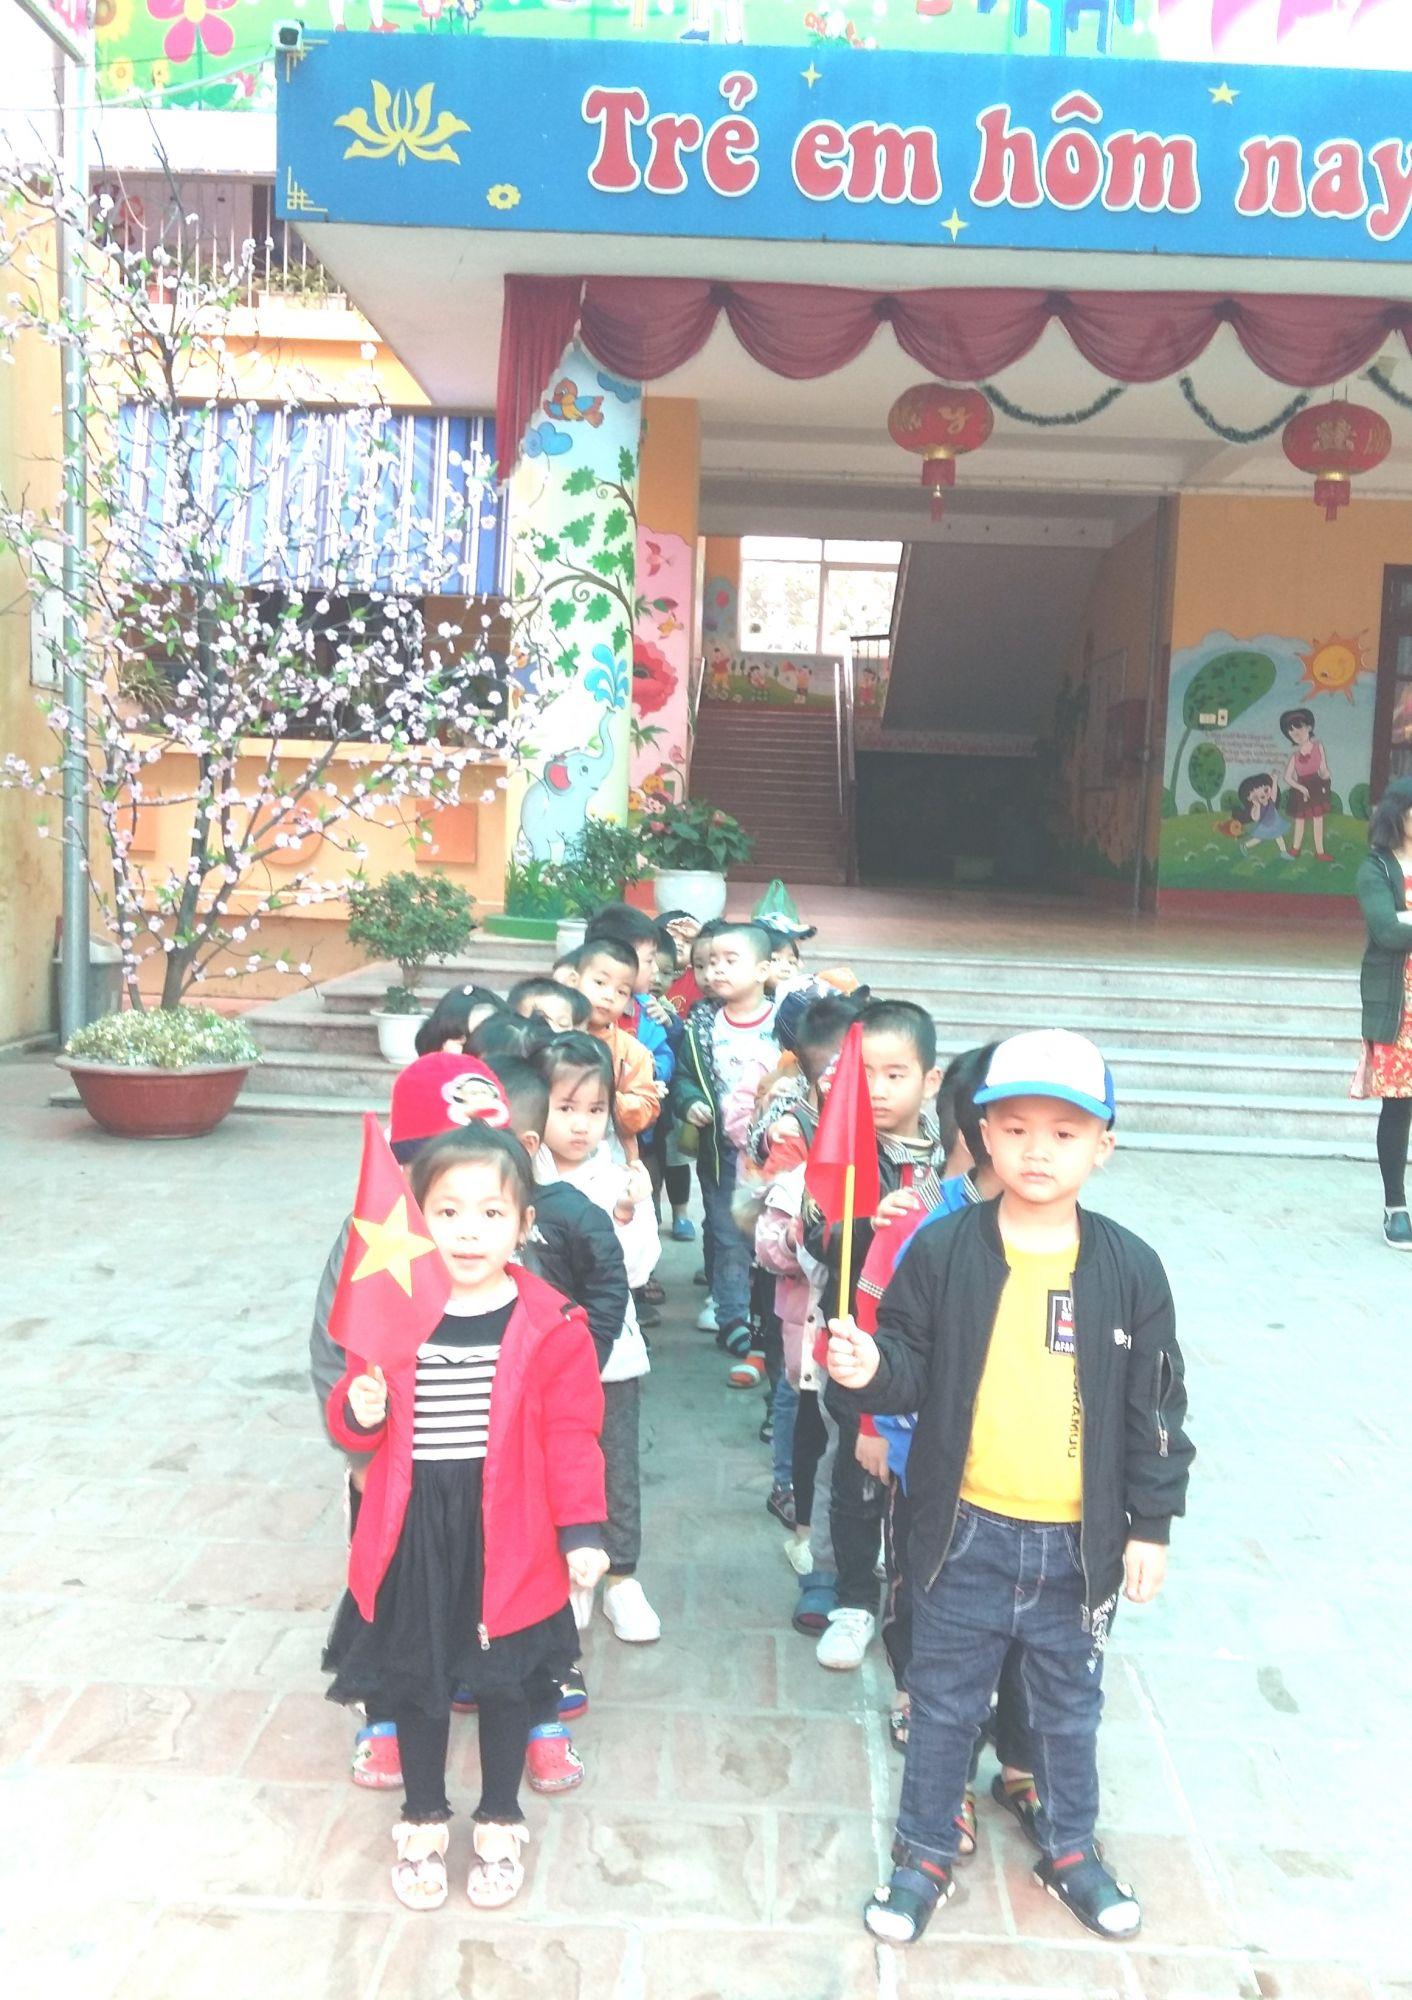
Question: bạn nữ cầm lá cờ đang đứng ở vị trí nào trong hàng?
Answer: đầu hàng